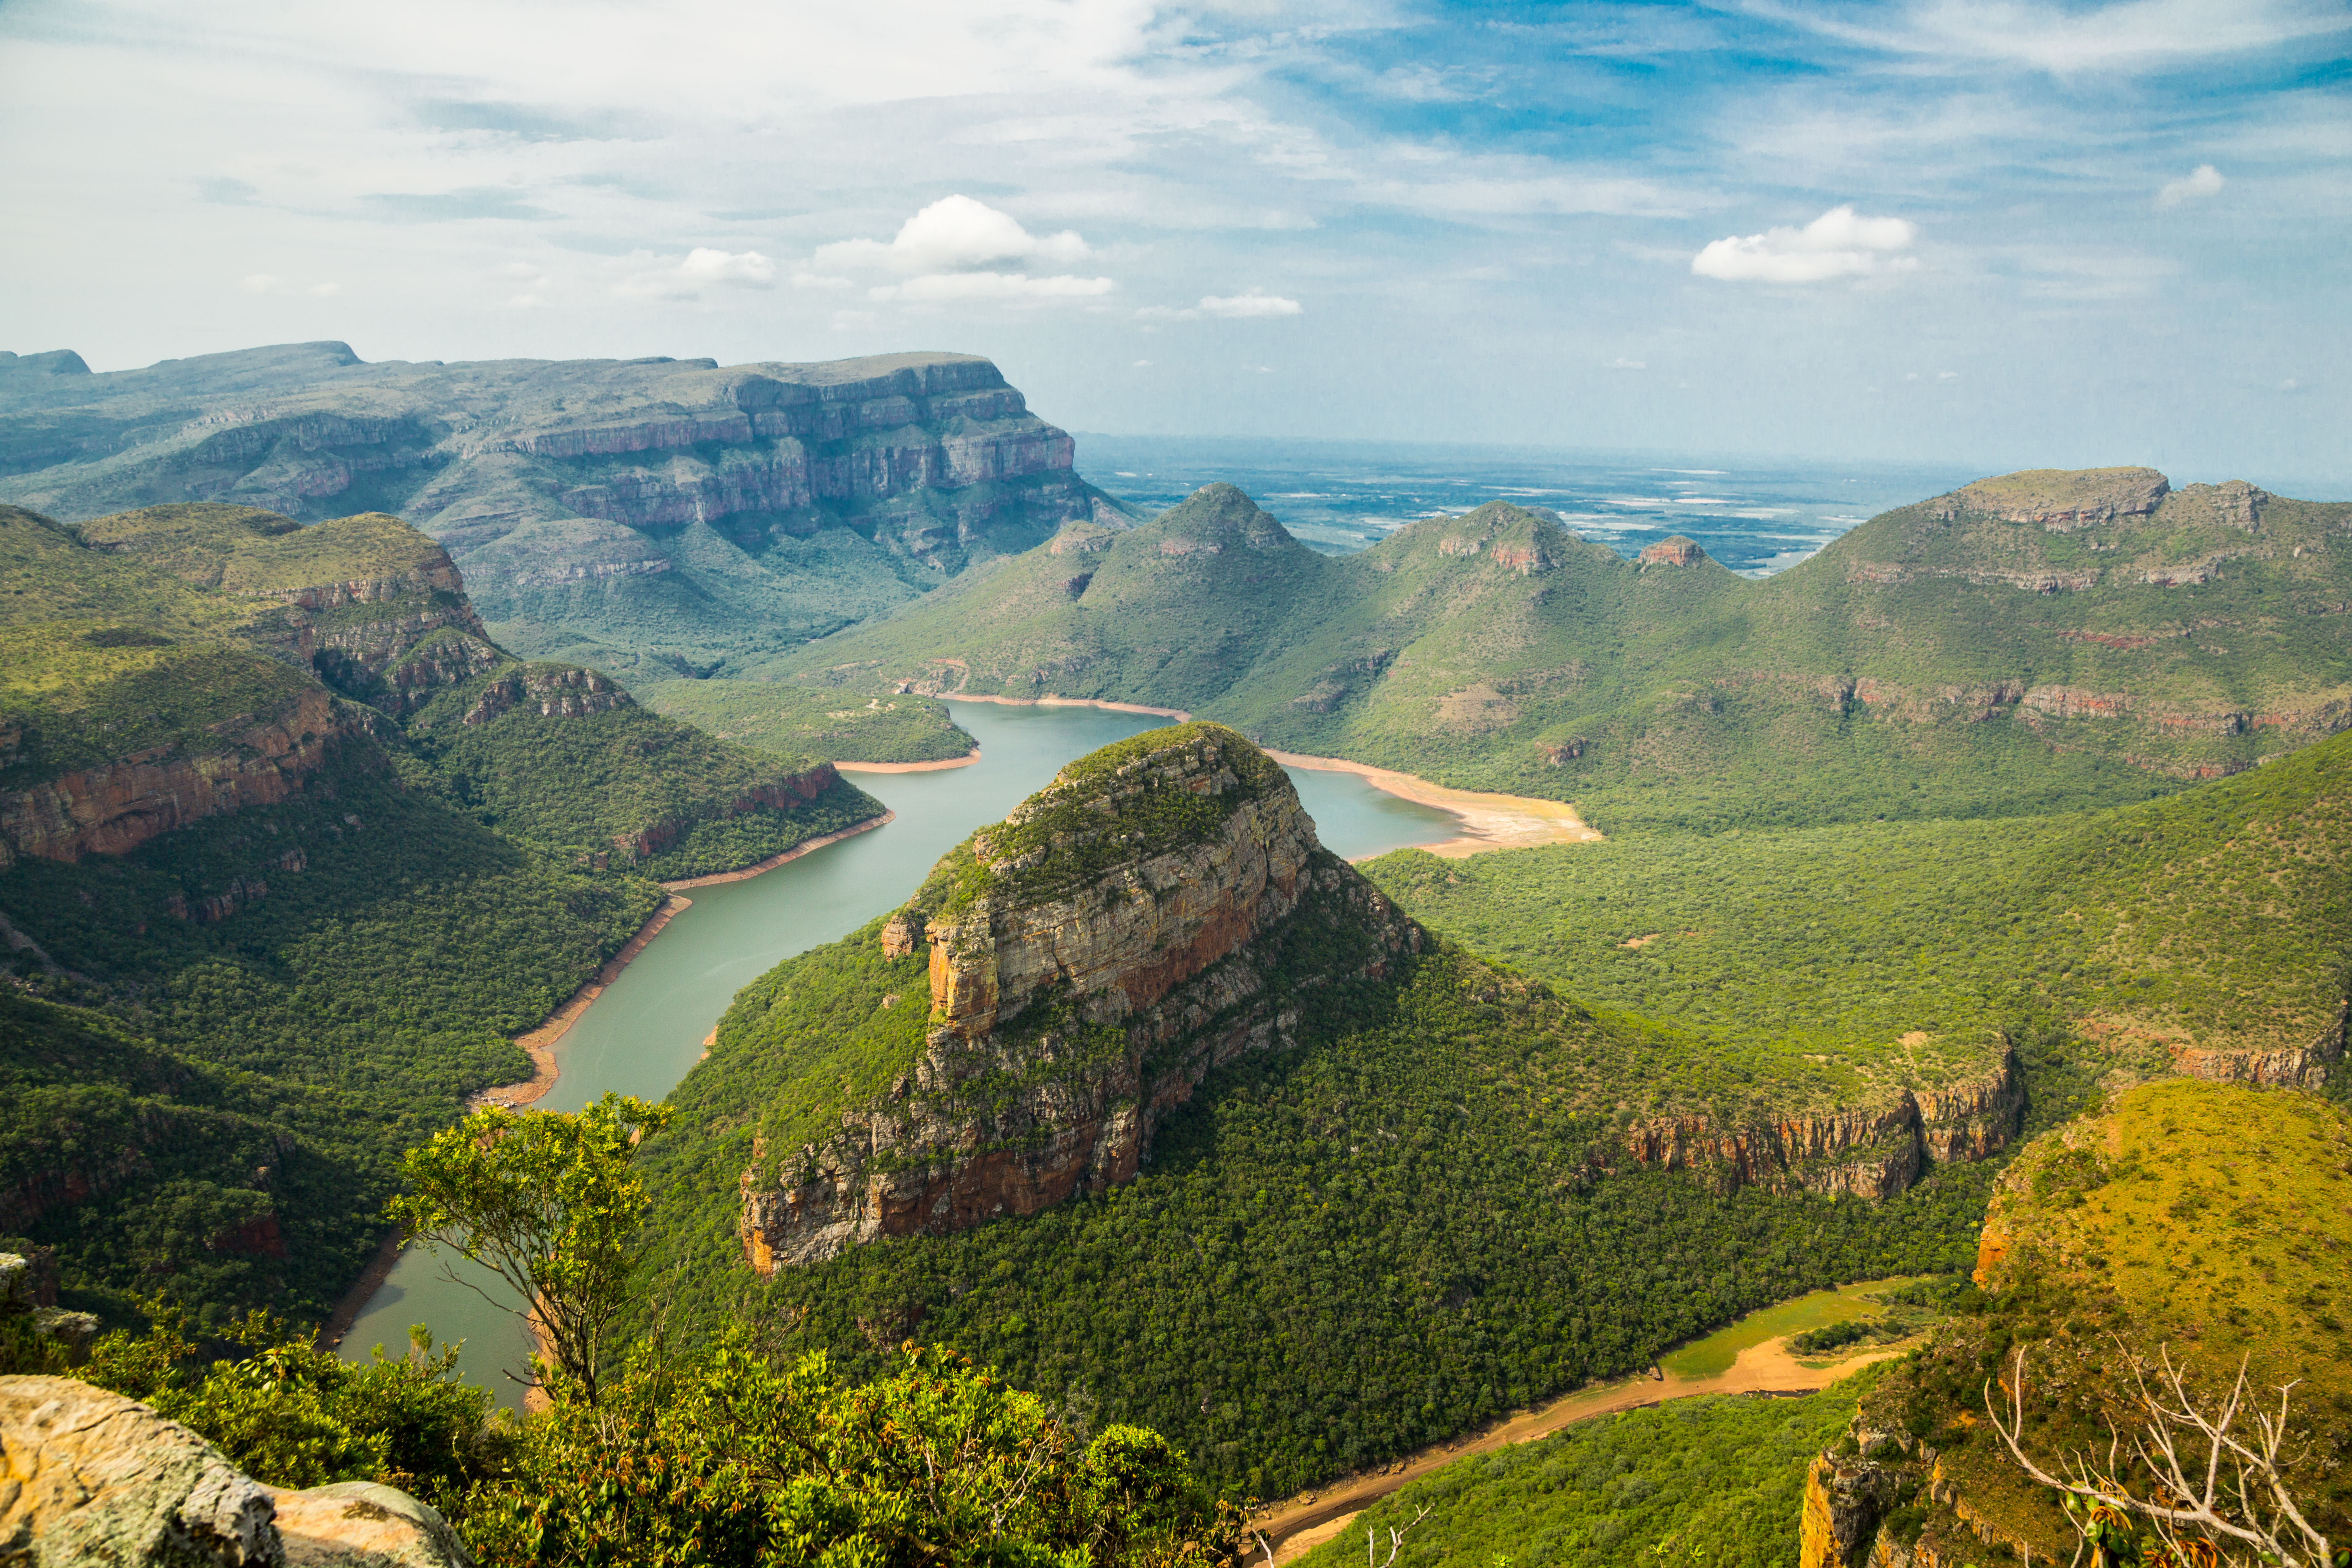
landscape, sea, mountain, hill, flower, lake, river, valley, mountain range, lush, autumn, plateau, rural area, landform, aerial photography, geographical feature, mountainous landforms